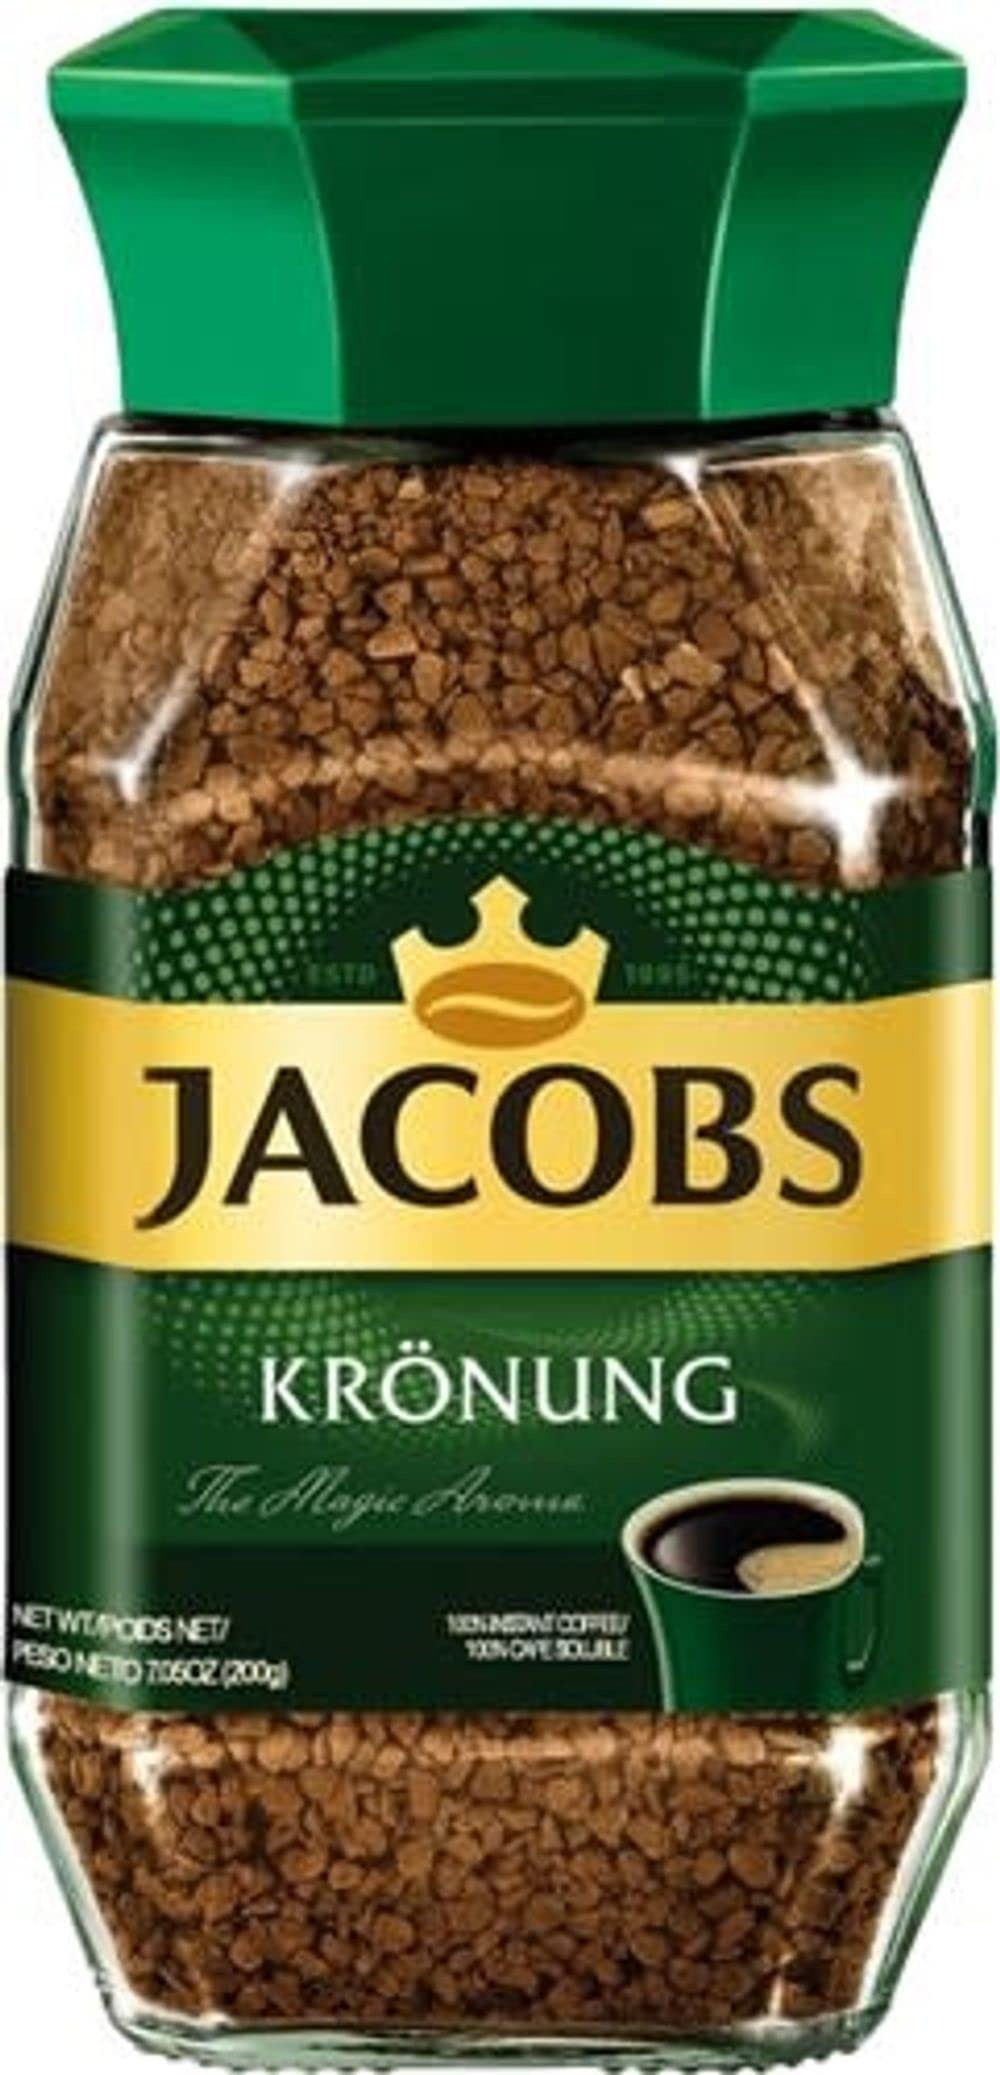
Item Name: Jacobs Kronung Instant Coffee 200 Gram / 7.05 Ounce (Pack of 6)
Bullet Point: Case of 6
Value: 42.0
Unit: Ounce

Price: 67.31